Nike Hercules

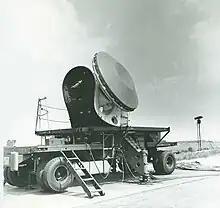
Tracking radar of the Nike Hercules system on its own trailer

The IFC contained the search and tracking radars and control center (operators, computer, etc.), and various related offices and communications centres for general operations. To operate the Nike Hercules system on the IFC the crew consisted of about nine operators under command of the Battery Control Officer (BCO). The crew on the LA, also under command of the BCO, was responsible for preparing and erecting the missile. On both the IFC and the LA maintenance people were available.